Radio Waitomo

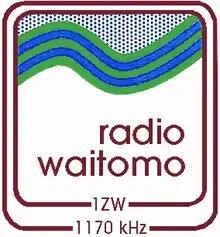

Radio Waitomo 1ZW was a radio station that broadcast on 1170 kHz on the AM band in Te Kūiti, New Zealand. The station was started on 15 March 1985 by the Radio New Zealand Commercial network. Local content was limited to just a few hours per day, programming was shared with King Country Radio at other times and on air at these times branded as "King Country Radio and Radio Waitomo".